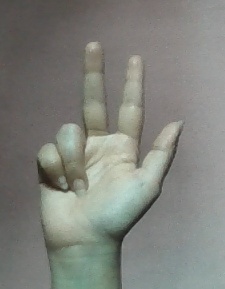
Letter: al